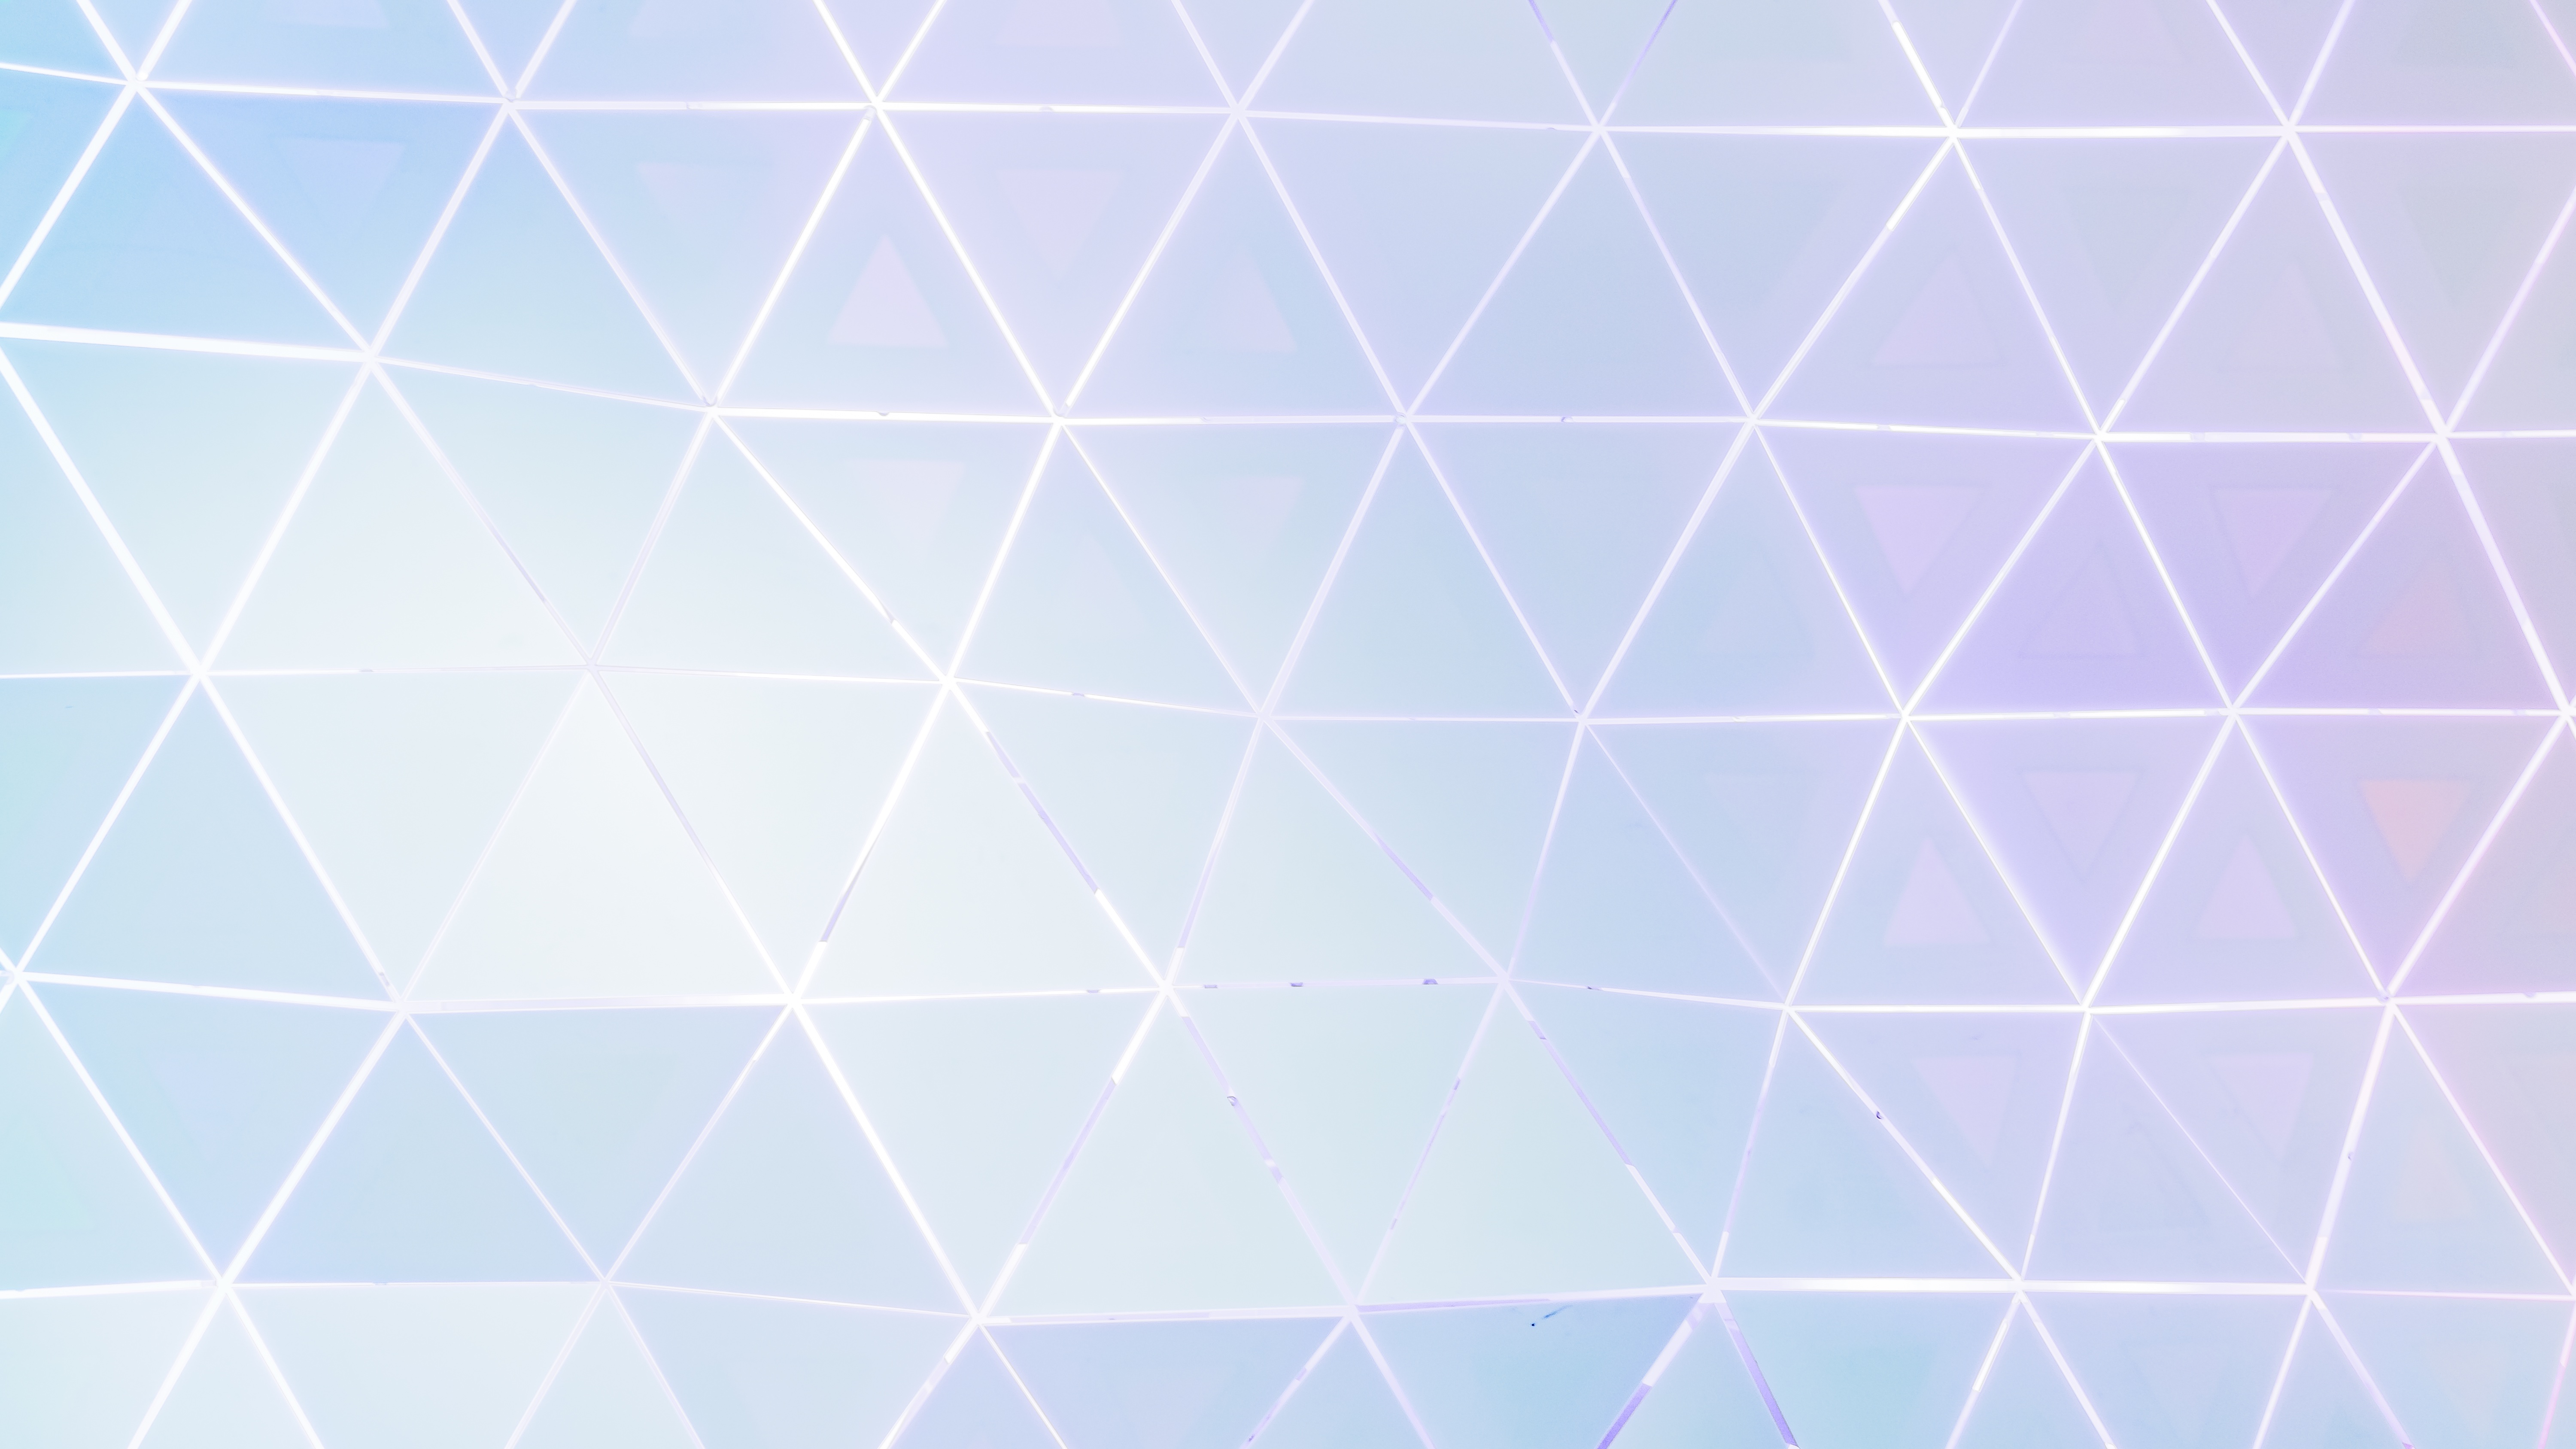
texture, pattern, line, blue, circle, font, design, triangle, symmetry, shape, computer wallpaper